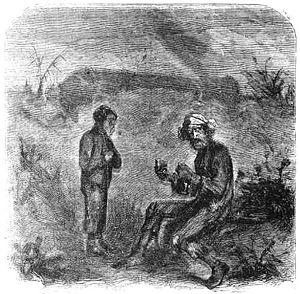
Les Grandes Espérances ou De grandes espérances est le treizième roman de Charles Dickens, le deuxième, après David Copperfield, à être raconté entièrement à la première personne par le protagoniste lui-même, Philip Pirrip, dit Pip. Le sujet principal en est la vie et les aventures d'un jeune orphelin jusqu'à sa maturité. D'abord publié en feuilleton de décembre 1860 à août 1861 dans le magazine de Dickens All the Year Round, il paraît ensuite en trois volumes chez Chapman and Hall en octobre 1861.